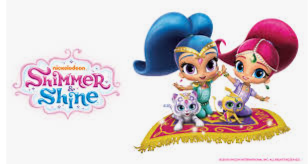
Portrait style: Cartoon Portrait